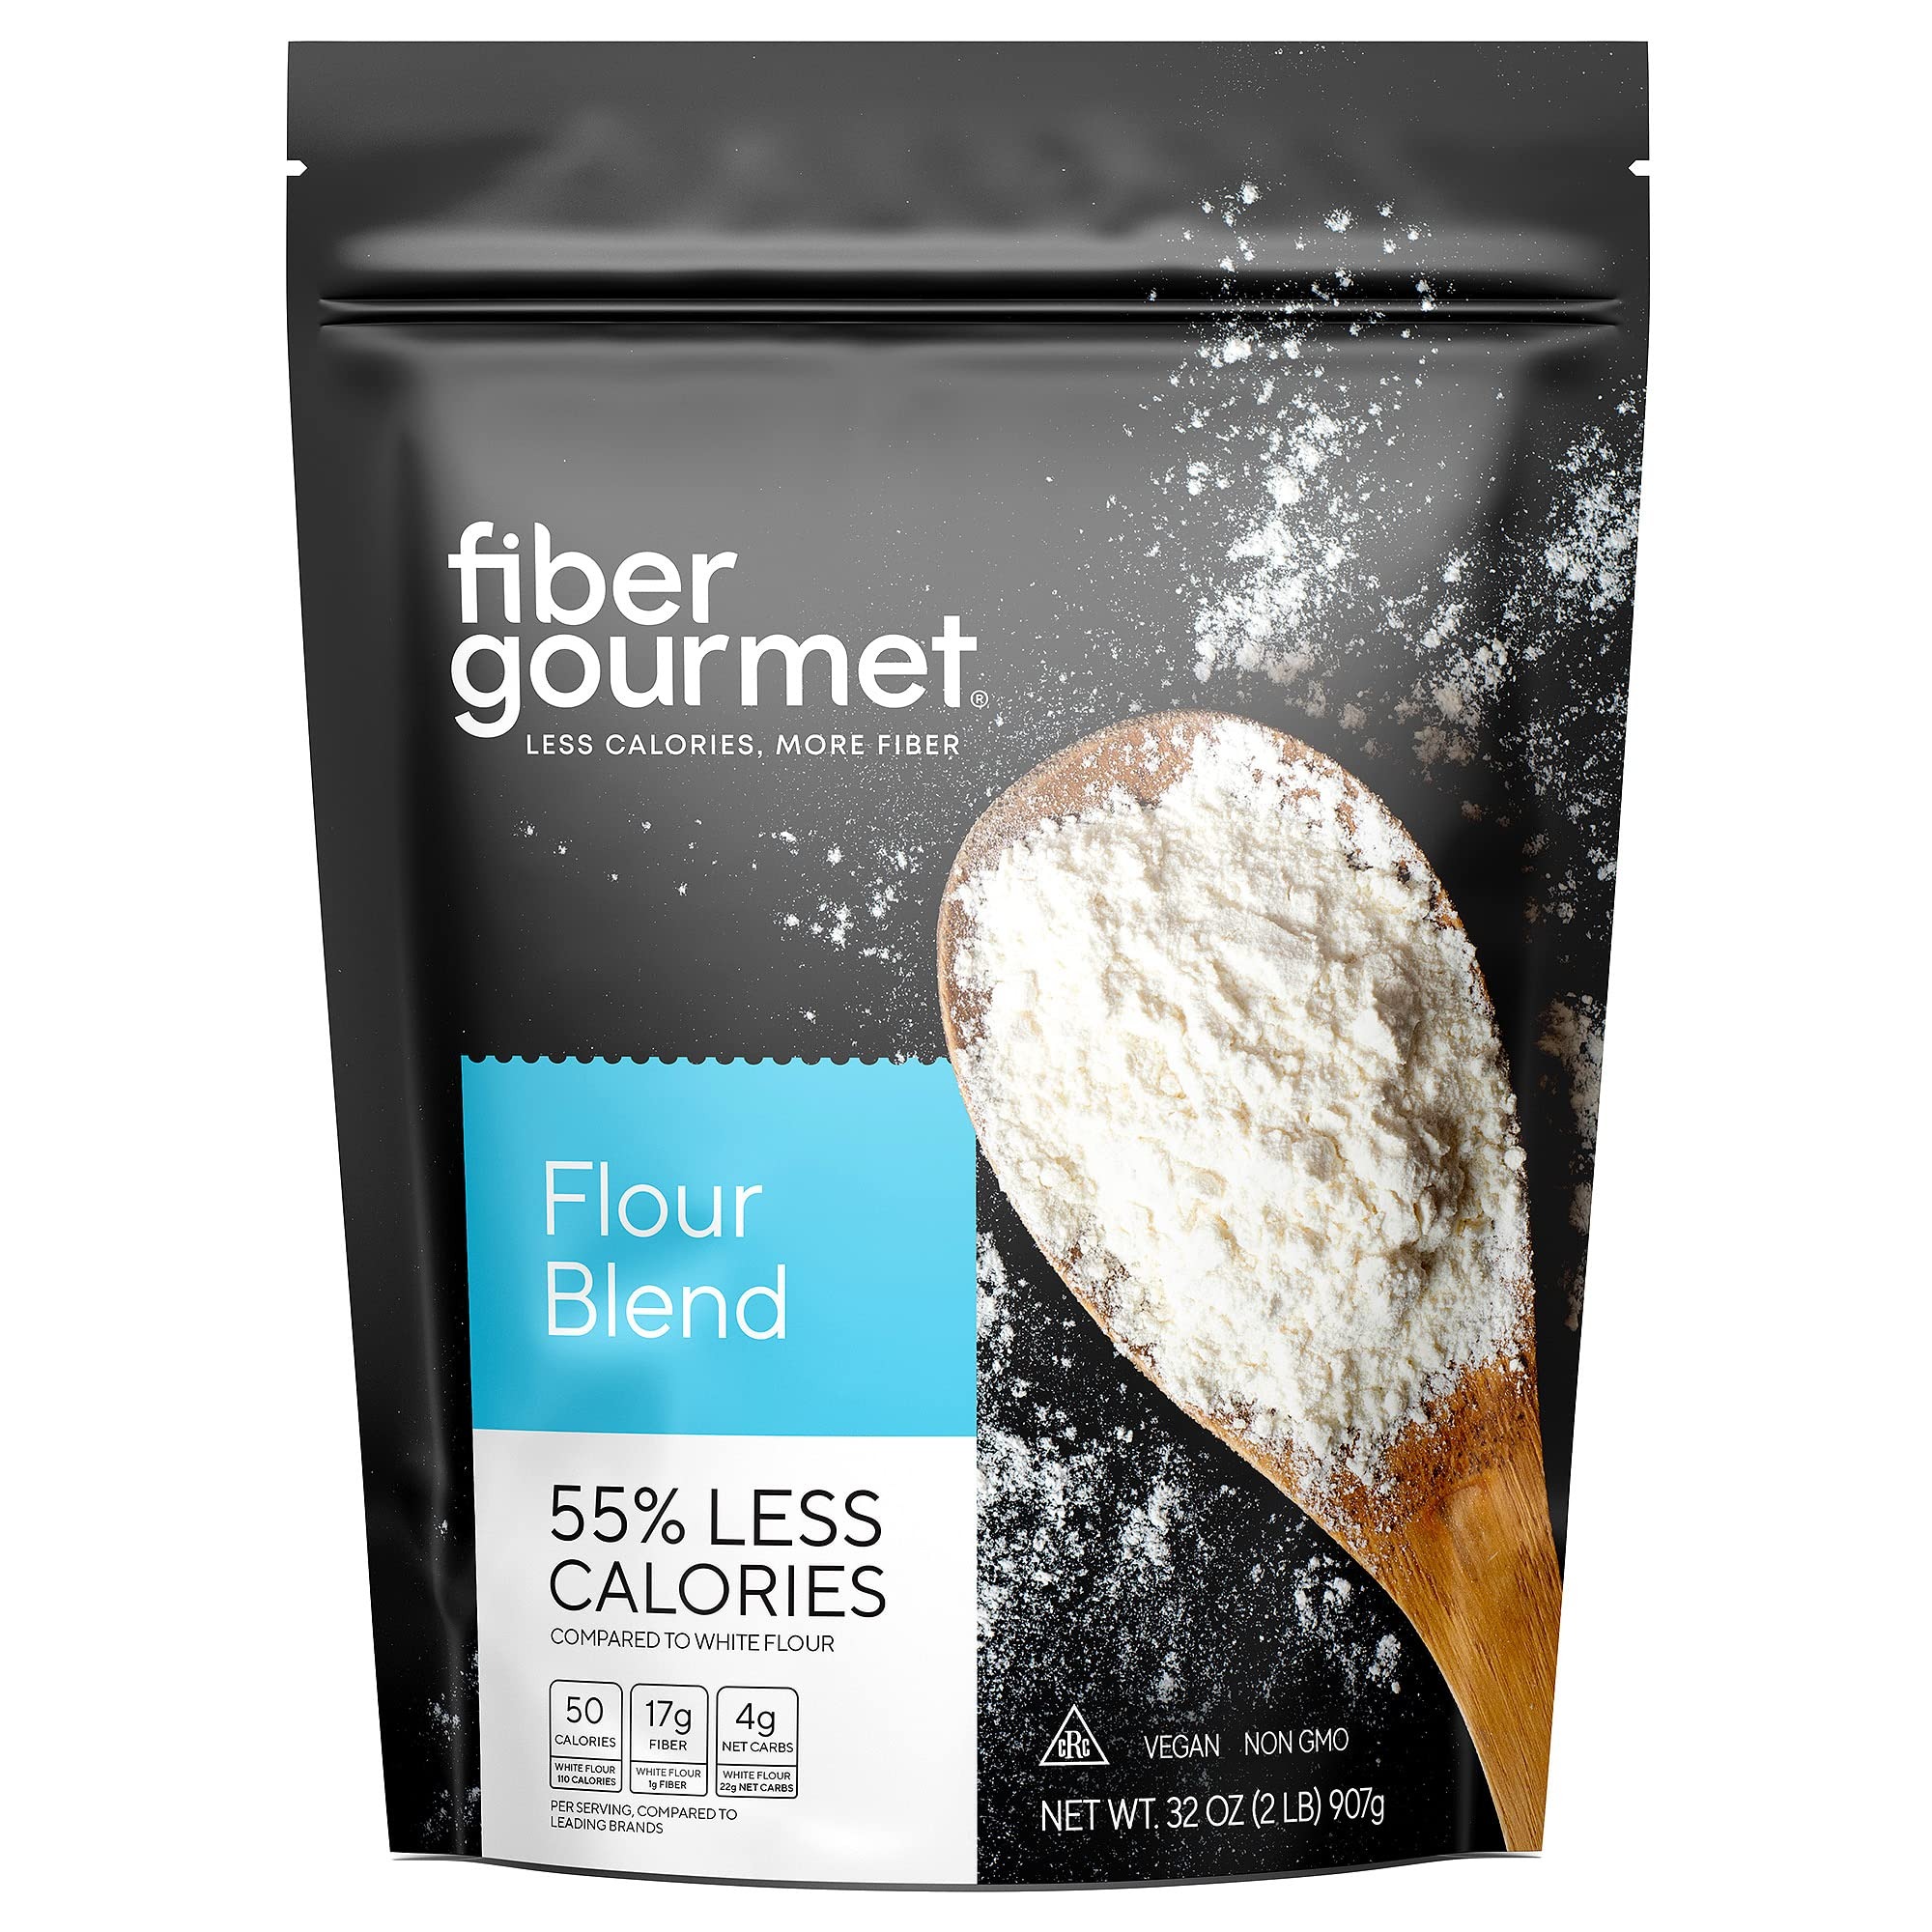
Item Name: Fiber Gourmet Low Net Carb Flour Blend, Keto Friendly, Non-GMO, Vegan All-Purpose flour, 55% Less Calories Compared to White Flour, 32 Ounces (907g), Pack of 1
Bullet Point 1: 🌾 Bake Better with 55% Fewer Calories Enjoy all your favorite baked treats with 55% fewer calories than leading white flours—without compromising on flavor or texture.
Bullet Point 2: 🥐 81% Fewer Net Carbs, High Fiber With 17g of fiber and just 4g net carbs, this flour blend offers 81% fewer net carbs than regular white flour, making it the perfect choice for lower-carb desserts and baked goods.
Bullet Point 3: 🧁 Premium Ingredients, Expertly Crafted Made in the USA with Non-GMO ingredients, our flour is a clean, high-quality alternative to traditional white flour, perfect for a variety of baked treats.
Bullet Point 4: 🌱 100% Vegan, Kosher & Consciously Made This vegan-friendly, Kosher, and Non-GMO flour blend supports your health goals with every bite—whether you're plant-based or just looking for a cleaner baking option.
Bullet Point 5: 🍪 Perfect for Muffins, Cakes, Cookies & More Ideal for muffins, desserts, cakes, cookies, and pastries, this flour blend delivers the delicious taste and texture you love, with none of the guilt.
Product Description: Fiber Gourmet Flour Blend has 55% less calories compared to leading white flour brands. Enriched with 17g of fiber (as all Fiber Gourmet products are), with only 4g net carbs and 50 calories per serving, it’s an ideal white flour substitute for your baking needs. Replace white flour with Fiber Gourmet flour blend in your next recipe for a lower-calorie and higher-fiber version of your favorite cookies, cakes, muffins and more! INGREDIENTS: Modified Wheat Starch, Wheat Flour, Wheat Gluten. Contains Wheat. Raw flour is not ready-to-eat and must be thoroughly cooked or baked before eating. Do not eat or play with raw dough. Keep in a cool, dry place out of direct sunlight. Close tightly after use.
Value: 1.0
Unit: Count

Price: 17.745